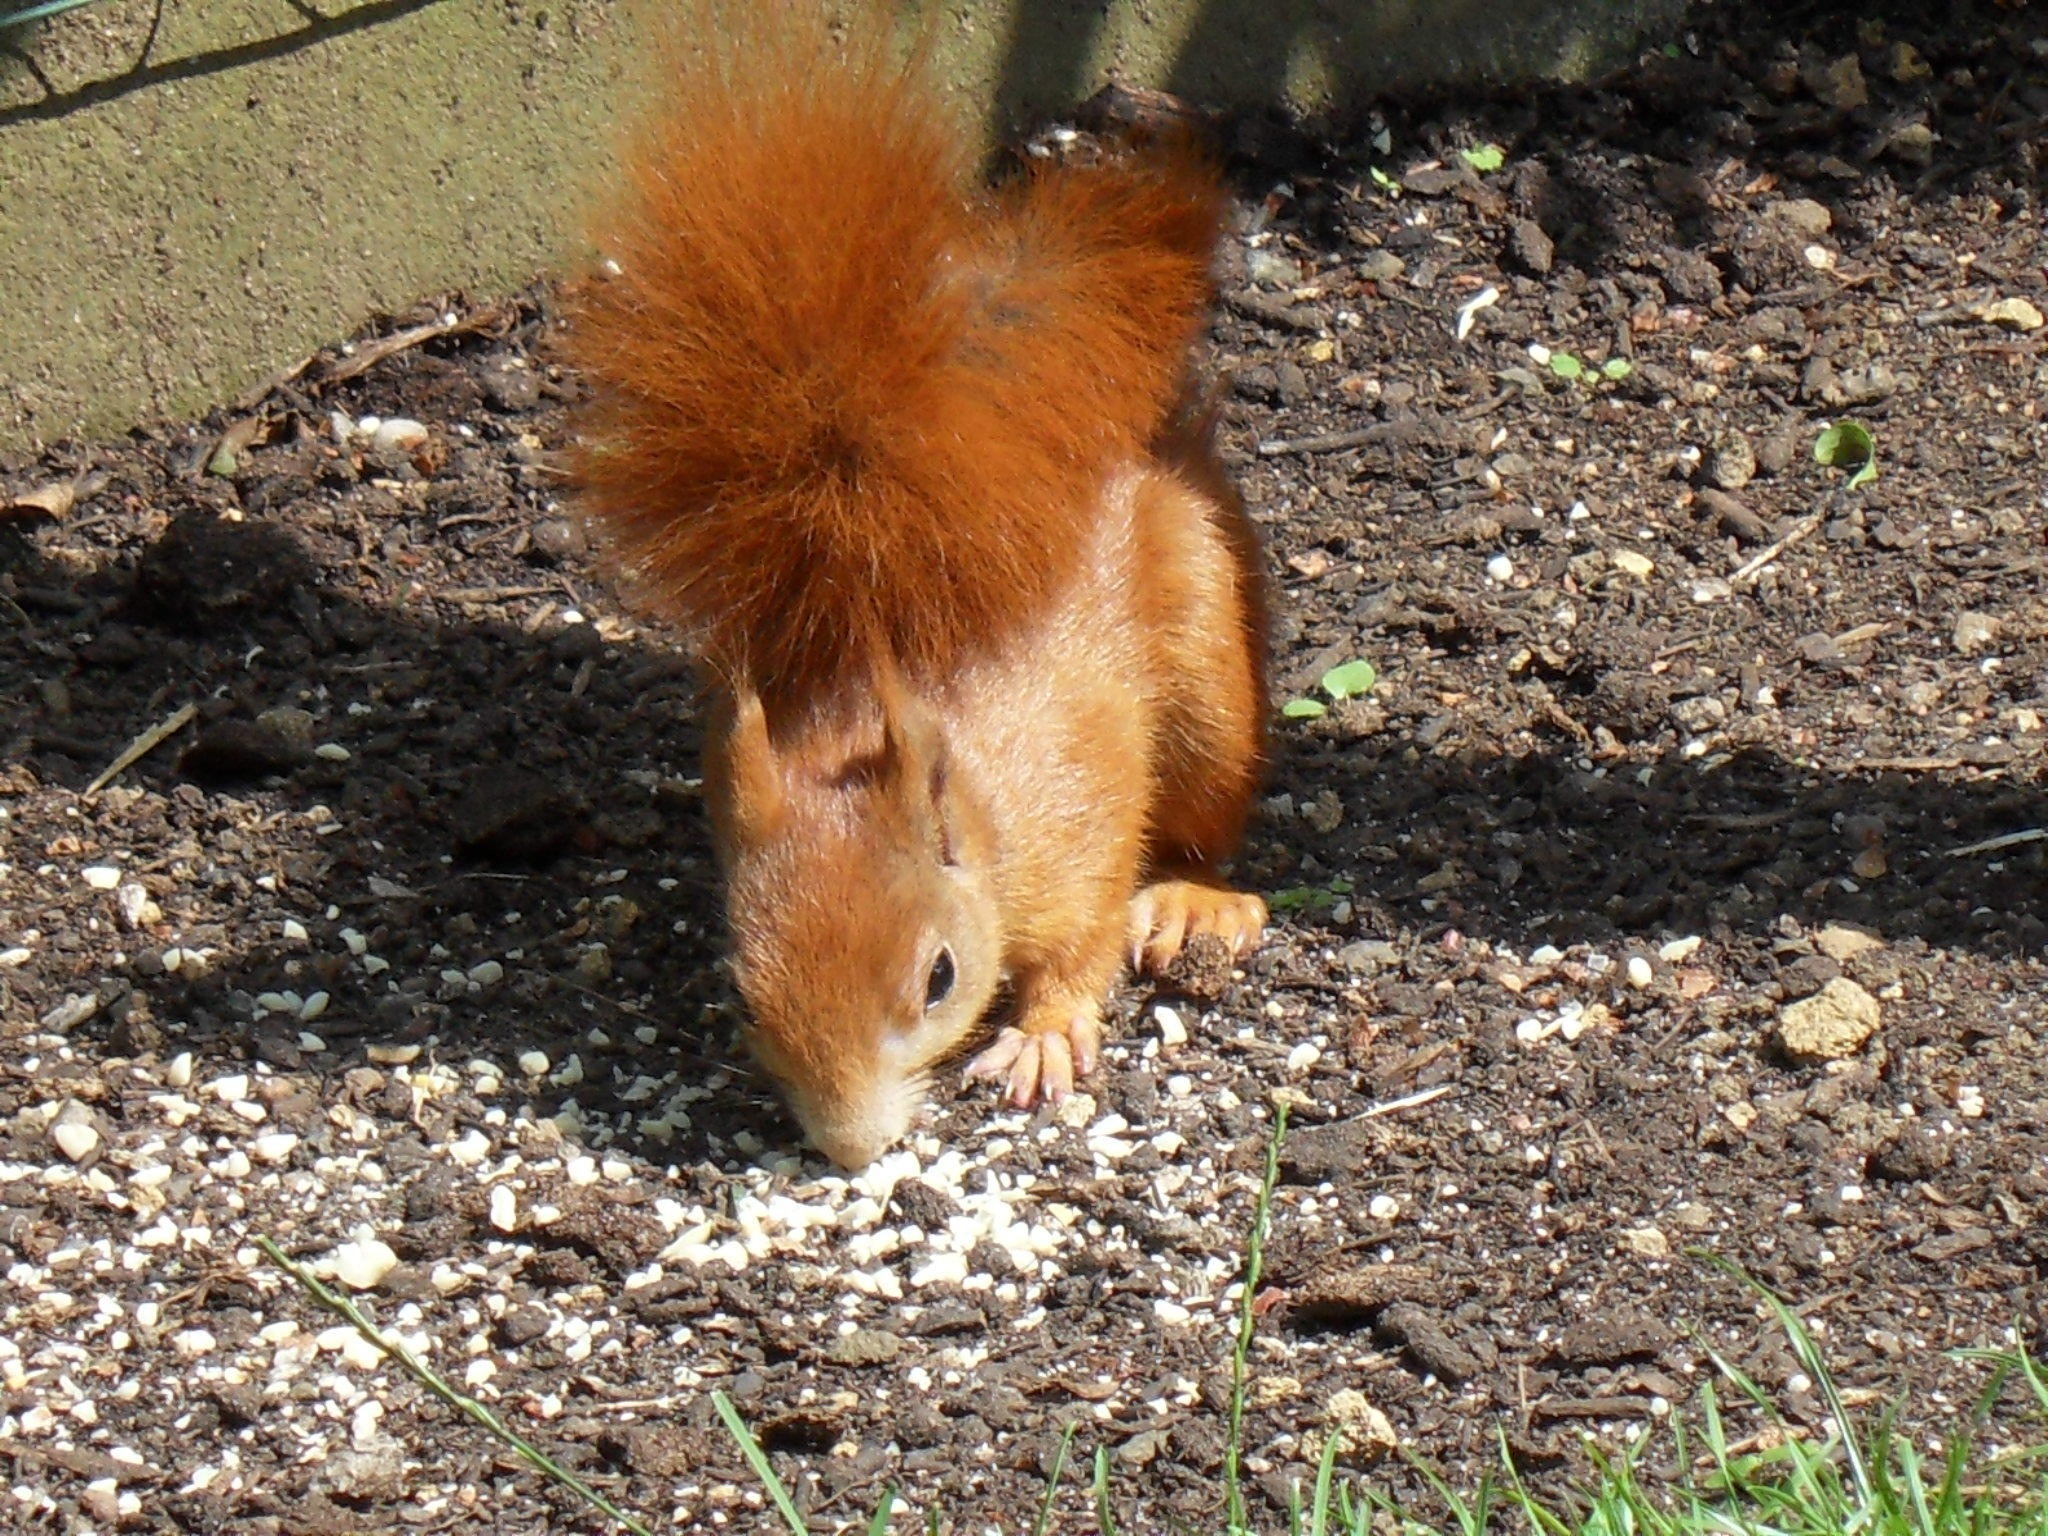
grass, wildlife, mammal, squirrel, garden, rodent, fauna, animals, vertebrate